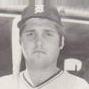
Age: 22